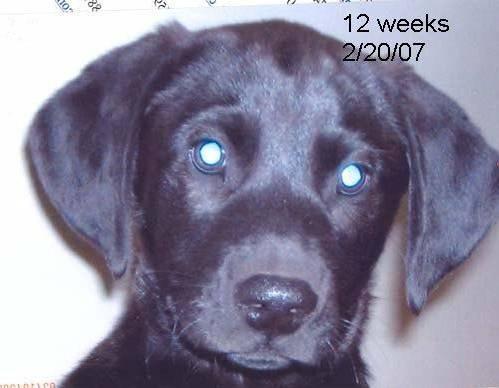
dog